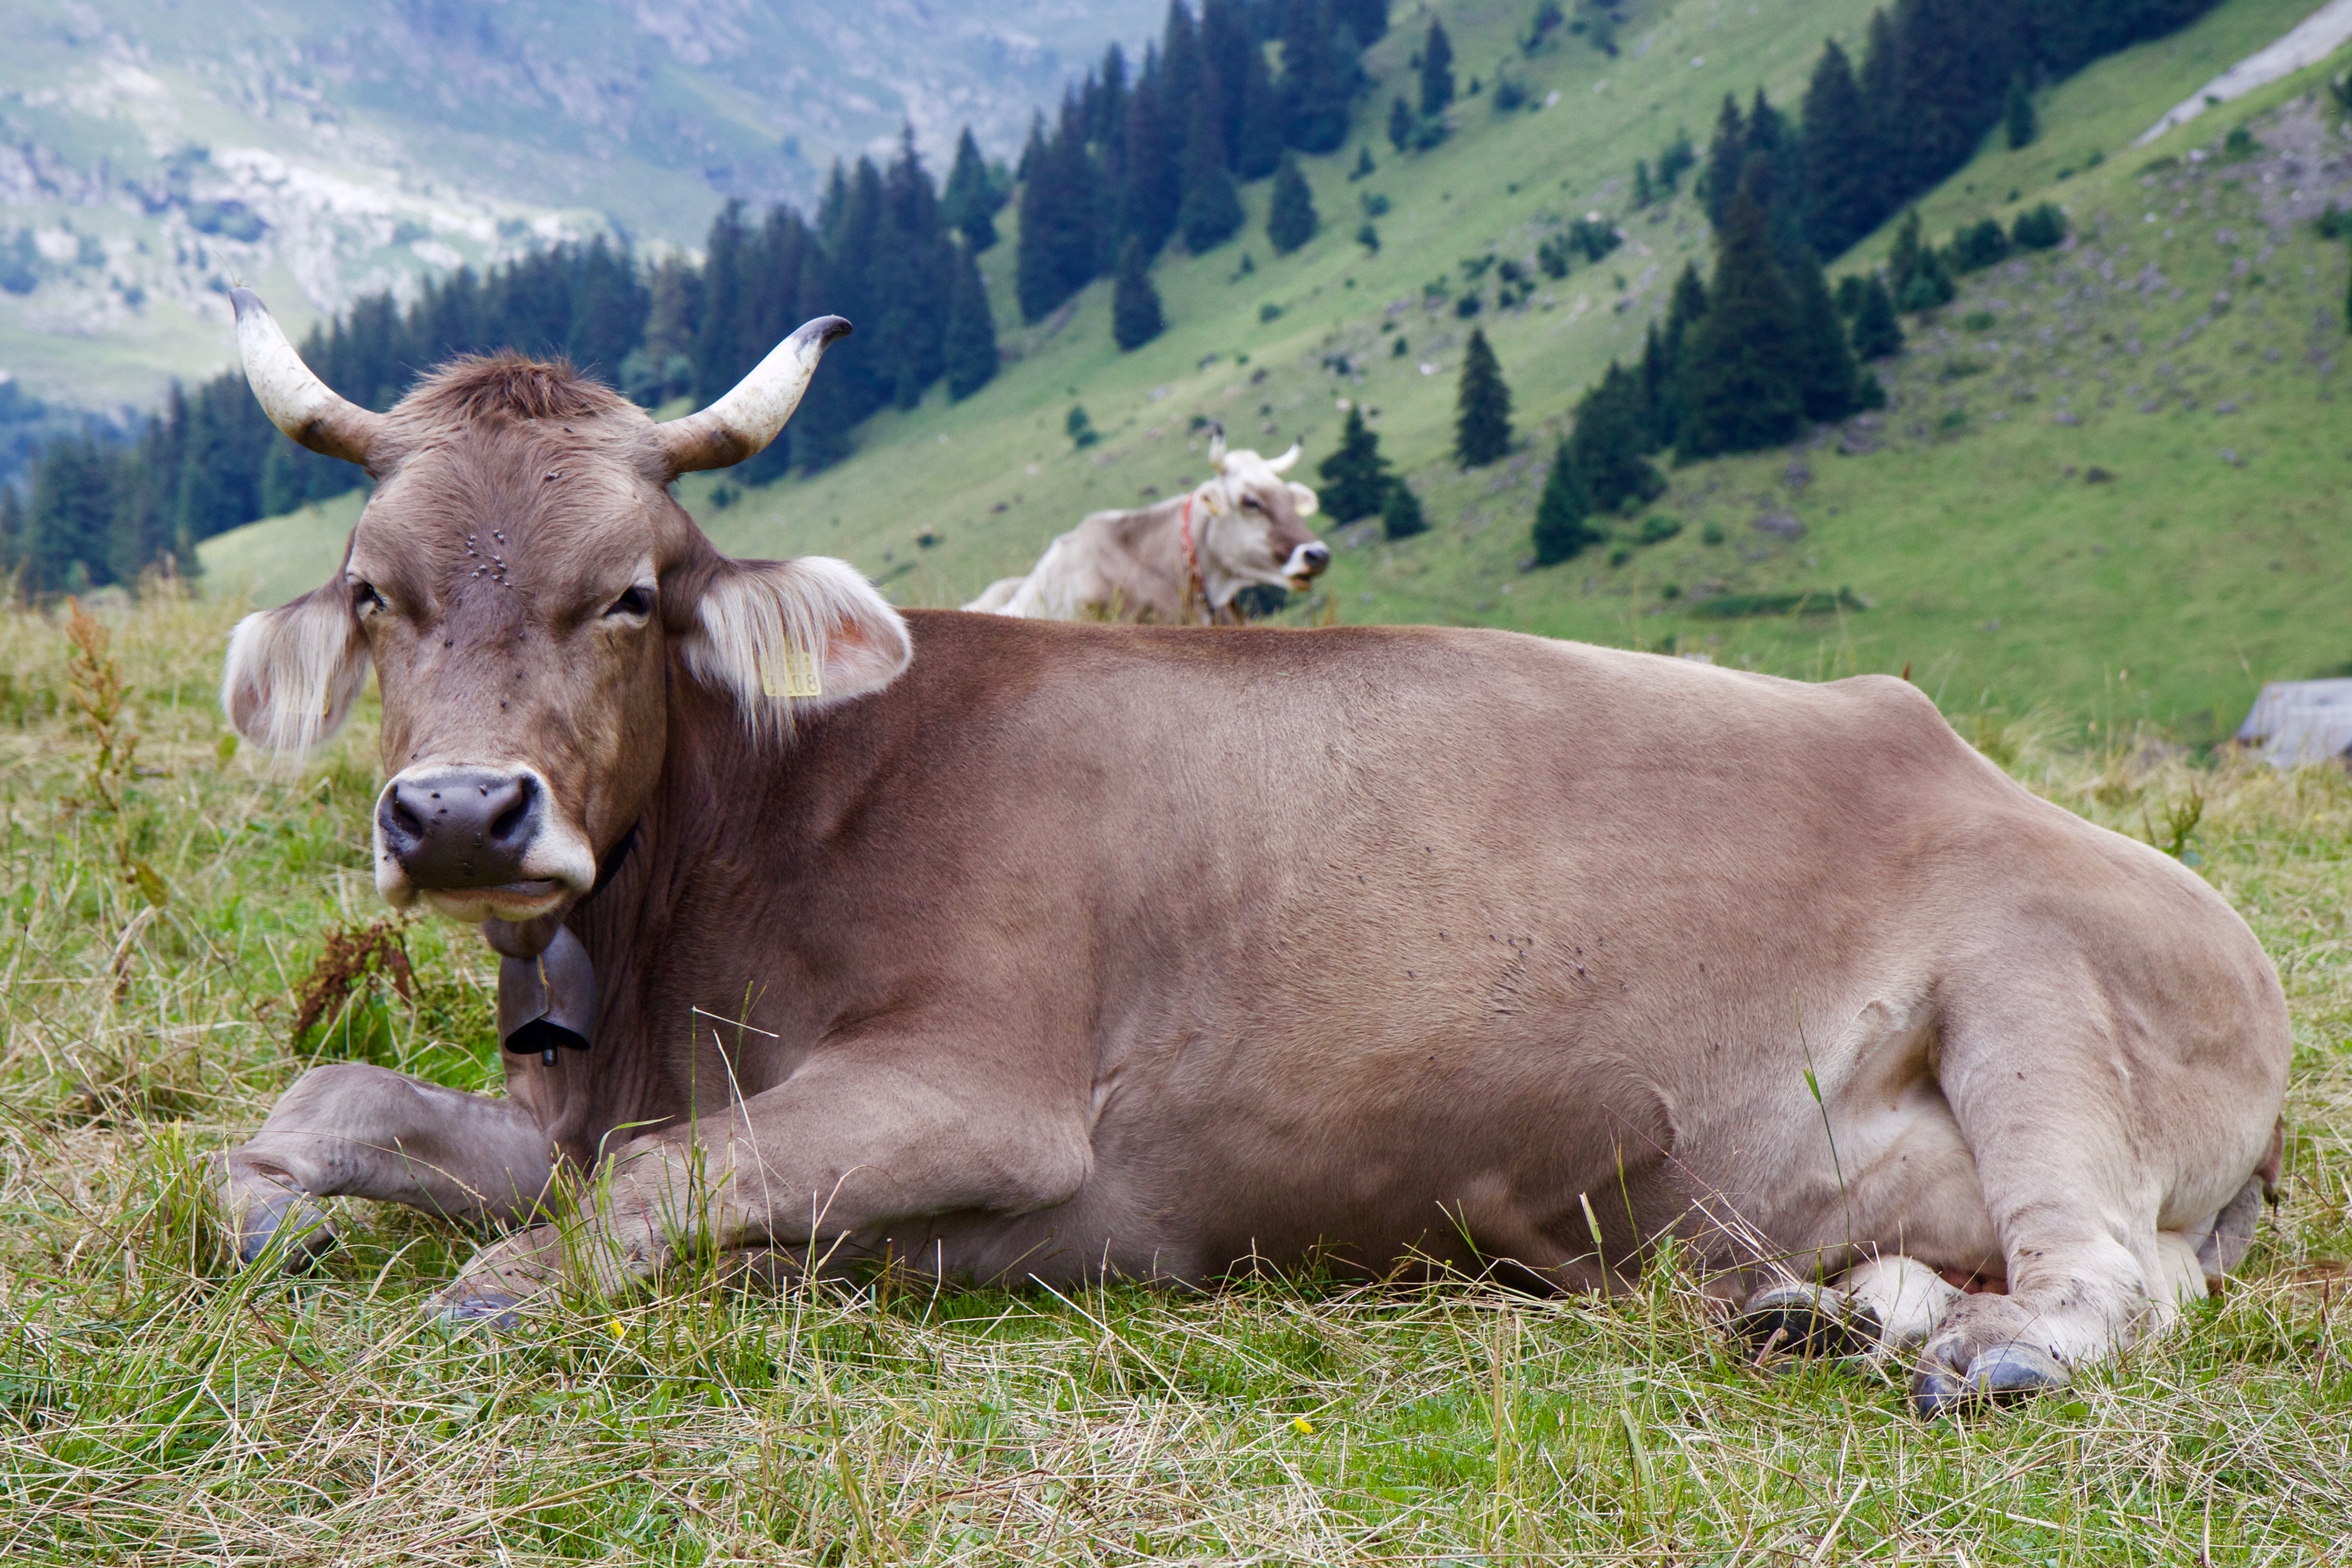
grass, meadow, wildlife, cow, cattle, pasture, grazing, mammal, alpine, fauna, bull, grassland, horns, ox, milk cow, brown swiss, cattle like mammal